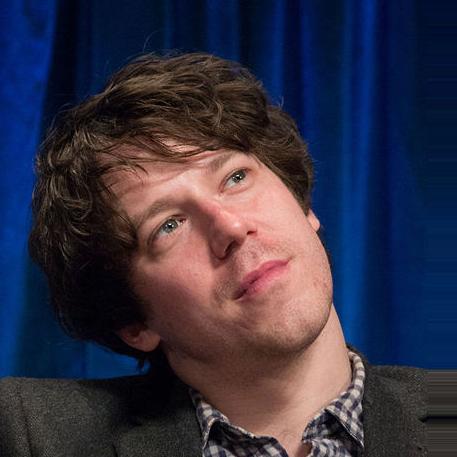
Age: 28